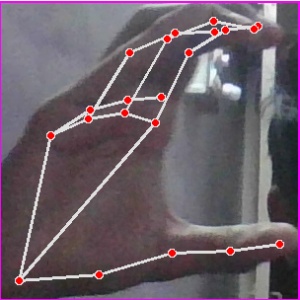
अक्षर: ऋ